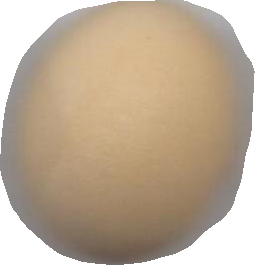
Variety: Dega